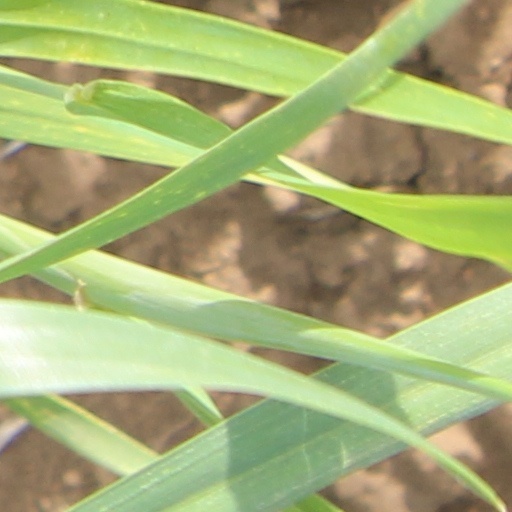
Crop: wheat